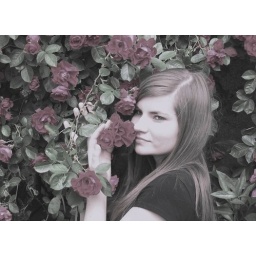
youth keeps the flying times in your sweet and young flowers with strong fragrance.